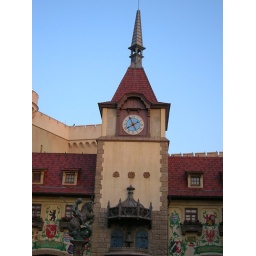
The clock tower in the German Pavilion